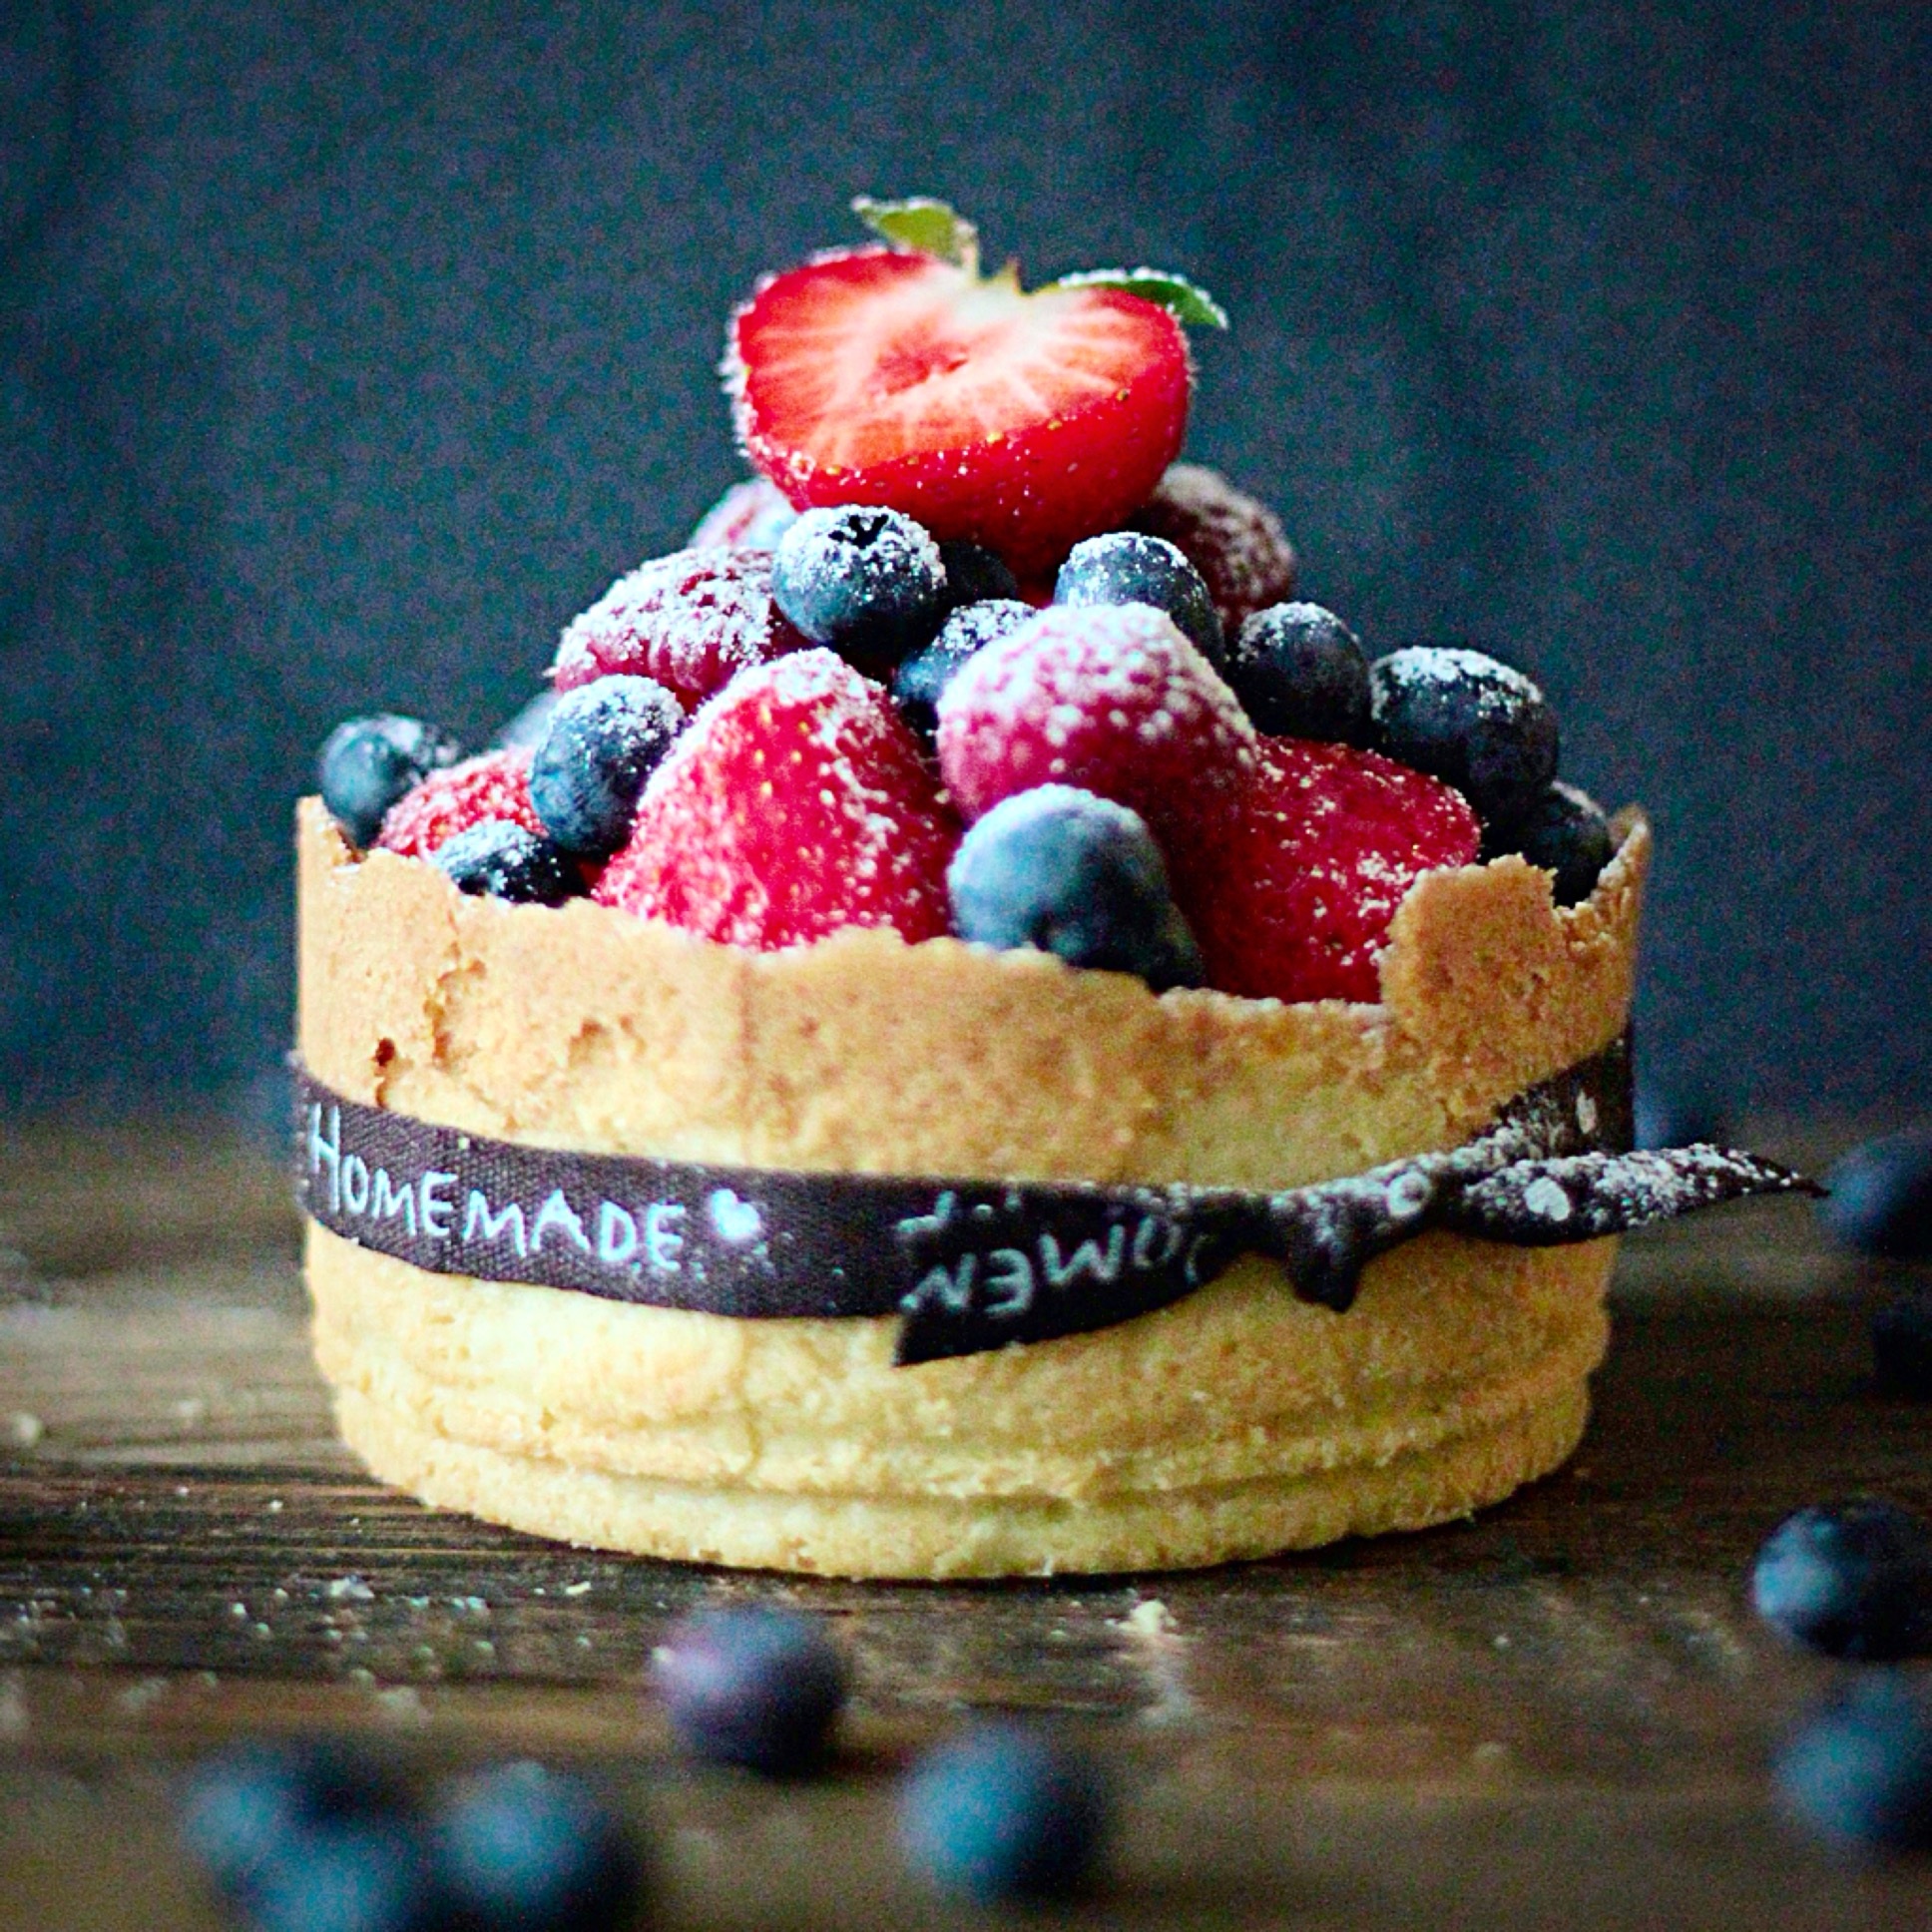
fruit, berry, dish, meal, food, produce, breakfast, dessert, cake, pie, strawberry, birthday cake, icing, blueberries, sweetness, baked goods, pavlova, frutti di bosco